Porcupine (Cheyenne)

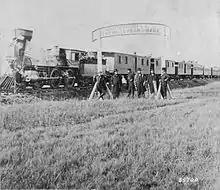
Union Pacific train, 1866, near the location of Porcupine's attack

At the end of the Civil War, the U.S. attempted to persuade the Plains Indians to live on reservations. A number of simultaneous military expeditions were launched in pursuit of this policy under the overall control of General Grant. General Winfield Scott Hancock commanded one such enterprise in West Kansas. Its chief, but not only, target was the Southern Cheyenne in the Smoky Hills region. In April 1867, Hancock moved a large force to Fort Larned and demanded that Indian leaders meet him there. The idea was to intimidate the Indians with a show of force. He was warned by Edward W. Wynkoop, the Indian agent for the Southern Cheyenne and Arapaho, that this would be seen by the Indians as an aggressive act and was inappropriate for peace negotiations. Hancock ignored this advice.